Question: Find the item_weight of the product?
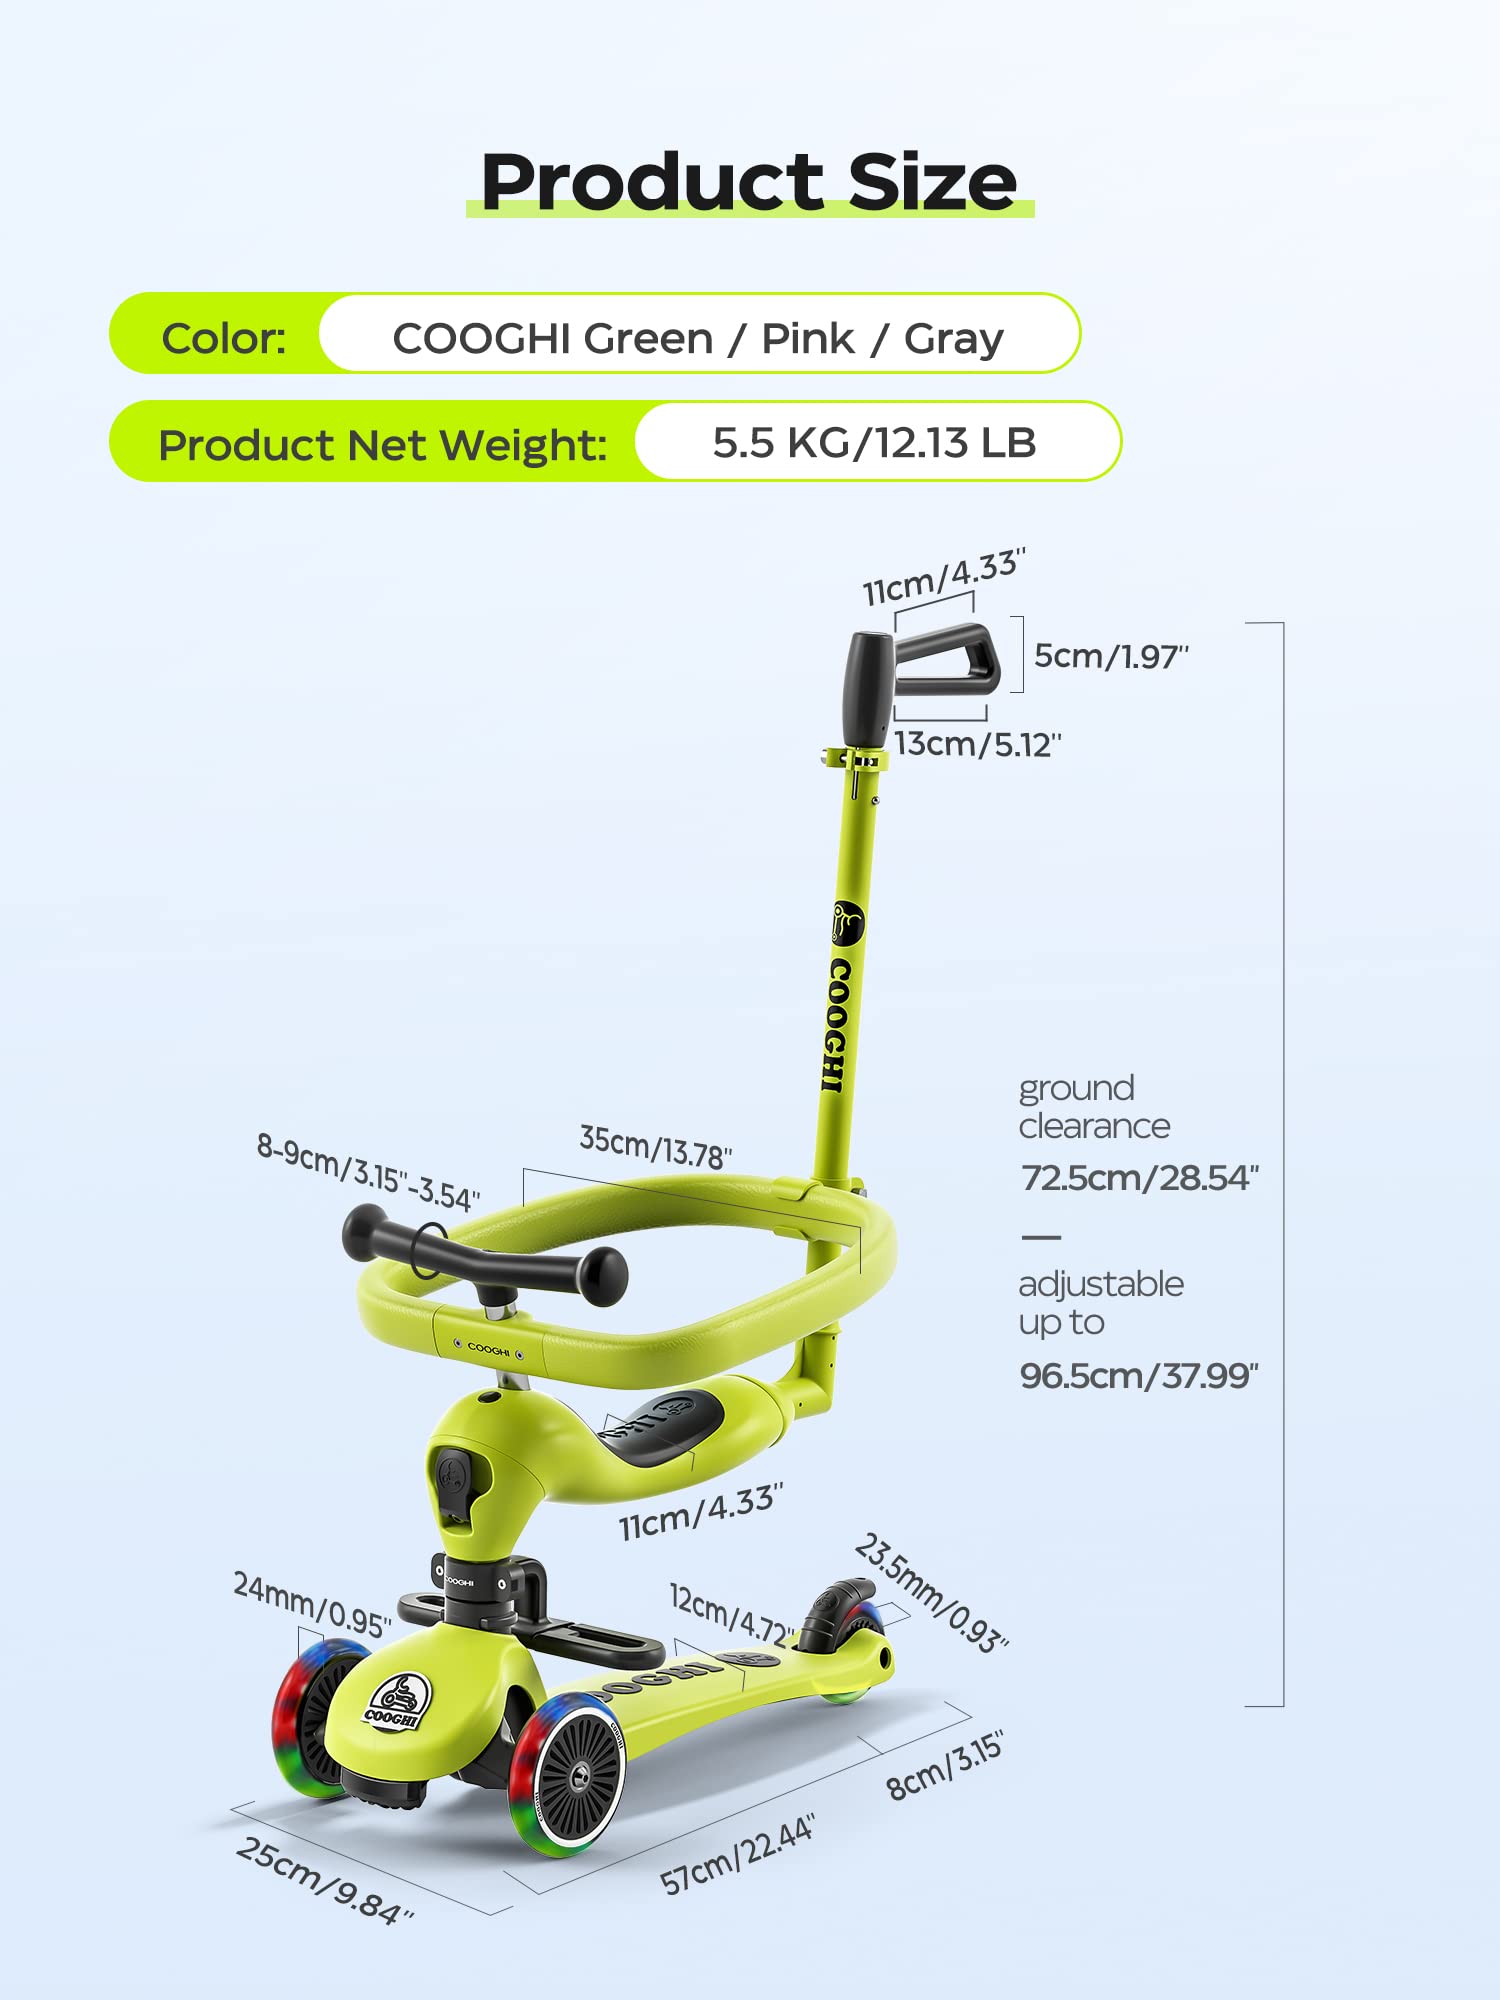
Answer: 5.5 kilogram